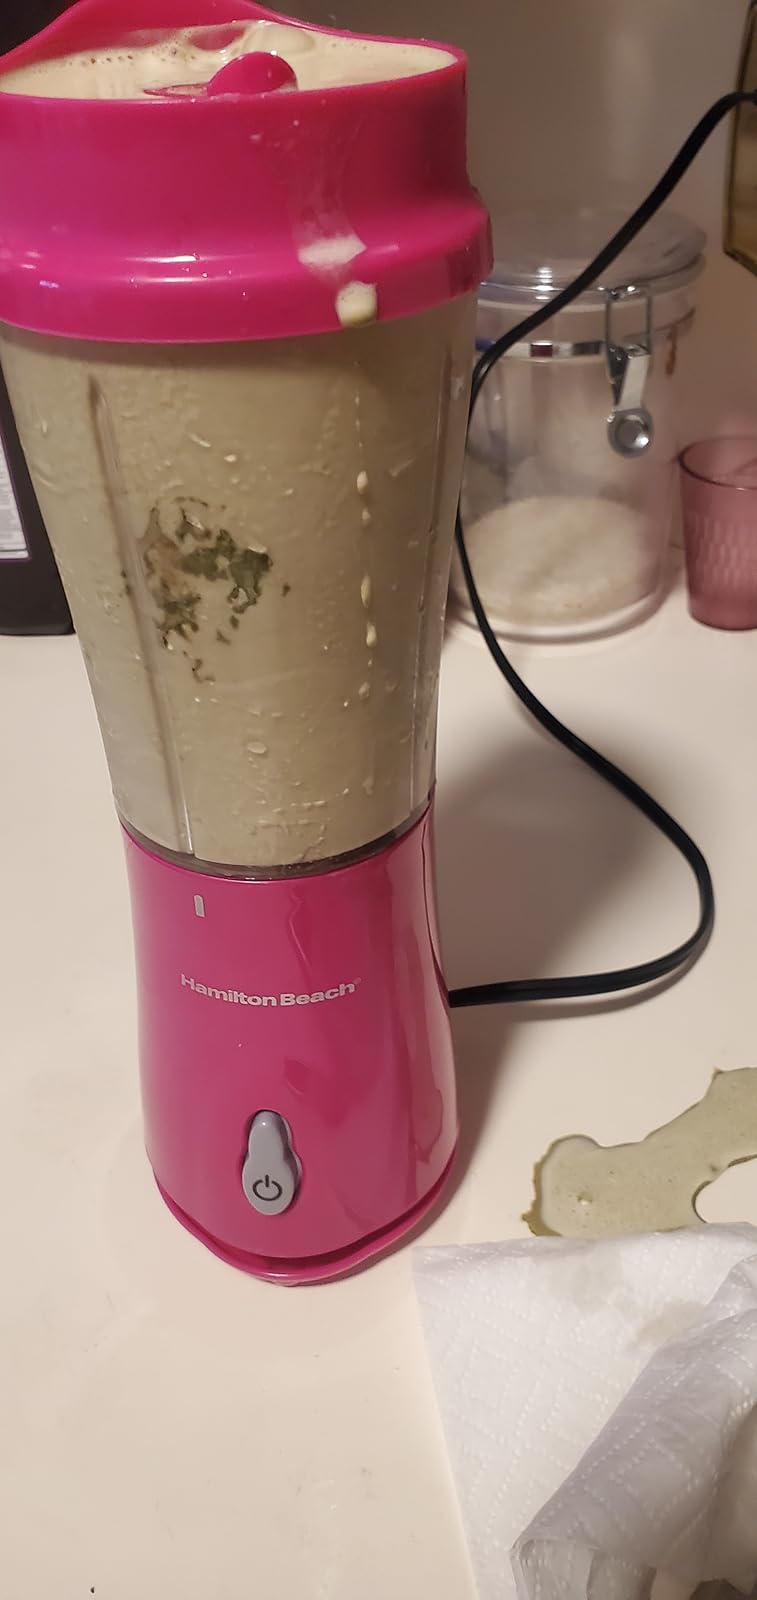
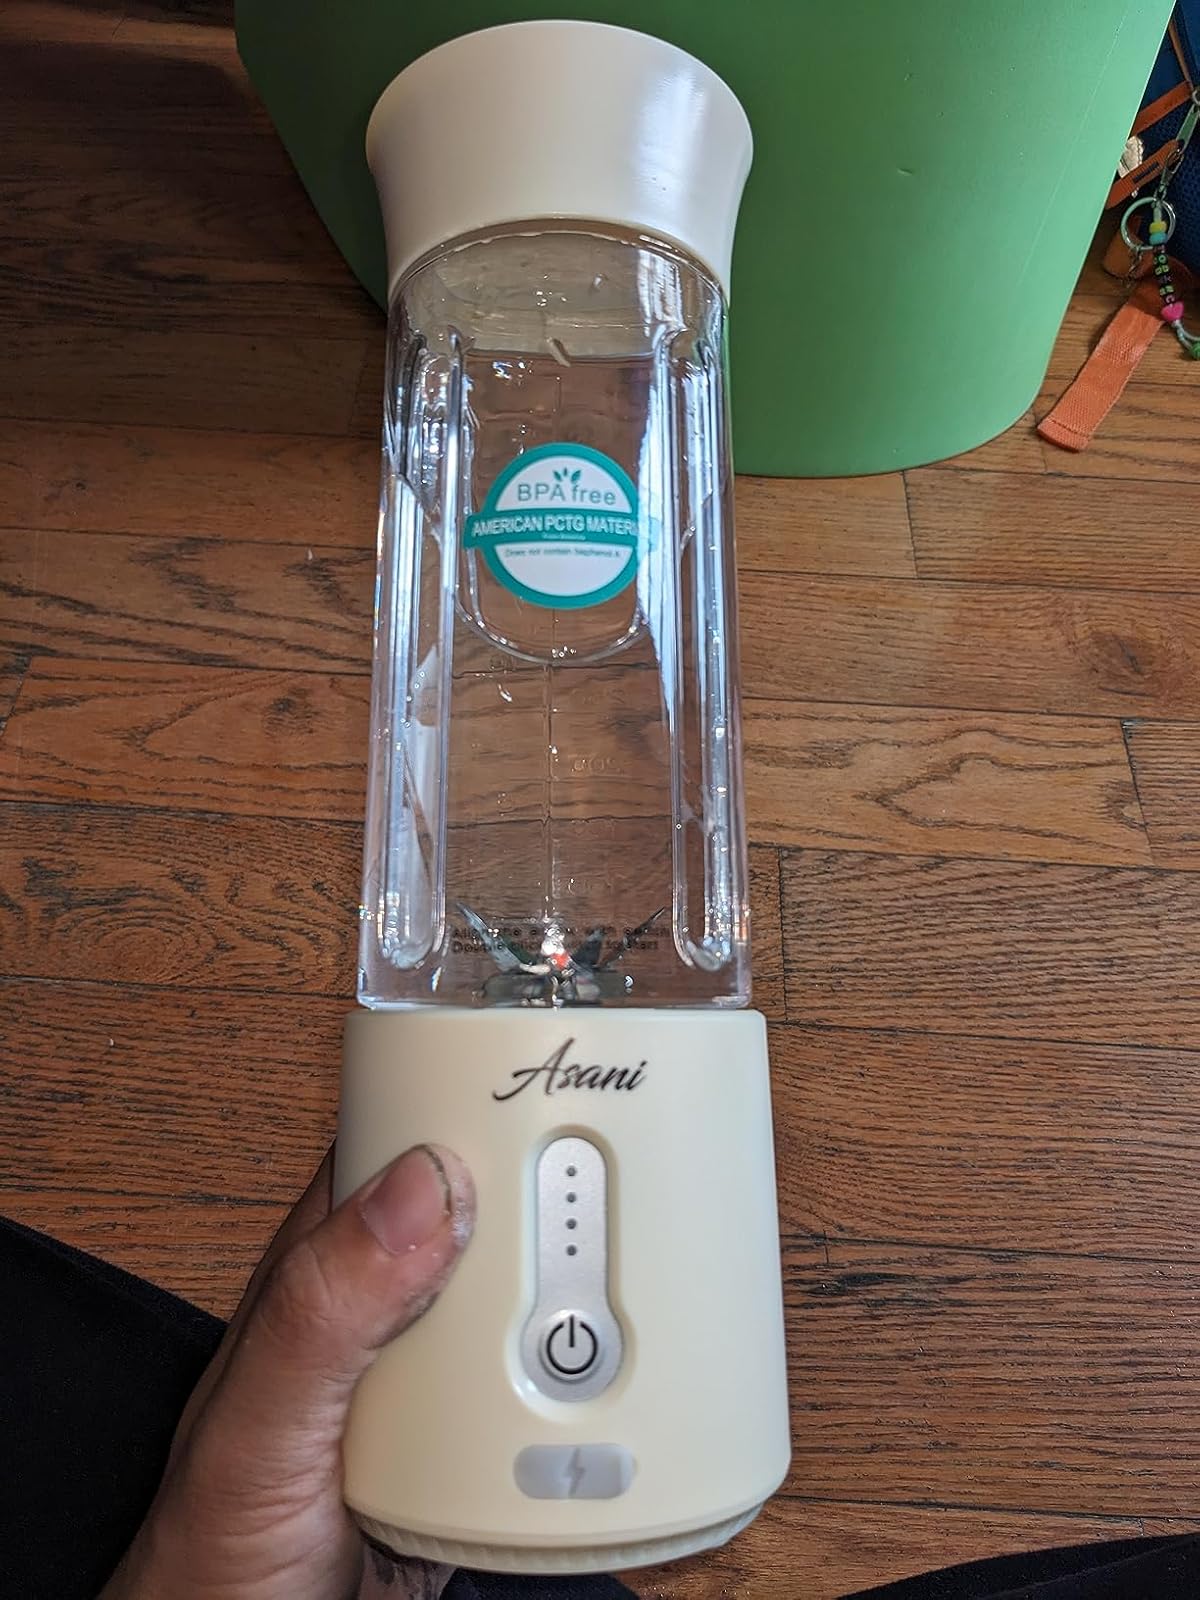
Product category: items_blender
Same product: no